Gussie Fink-Nottle

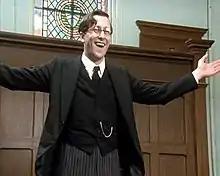
Richard Garnett as Gussie giving his speech at Market Snodsbury Grammar School

Augustus "Gussie" Fink-Nottle is a recurring fictional character in the "Jeeves" novels of comic writer P. G. Wodehouse, being a lifelong friend of Jeeves's master Bertie Wooster and a country member of the Drones Club. He wears horn-rimmed spectacles and studies newts.